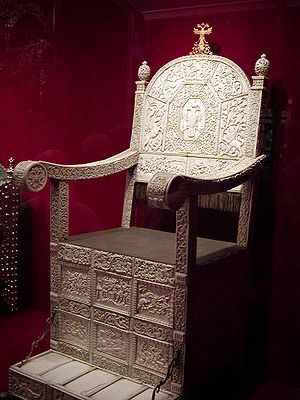
Zar-Rusland / Oprindelse
Ivan den grusommes elfenbenstrone.
Zar-Rusland var den russiske stat i tiden fra Ivan IV tog titlen zar i 1547 til Peter den store grundlagde Det russiske kejserrige i 1721.